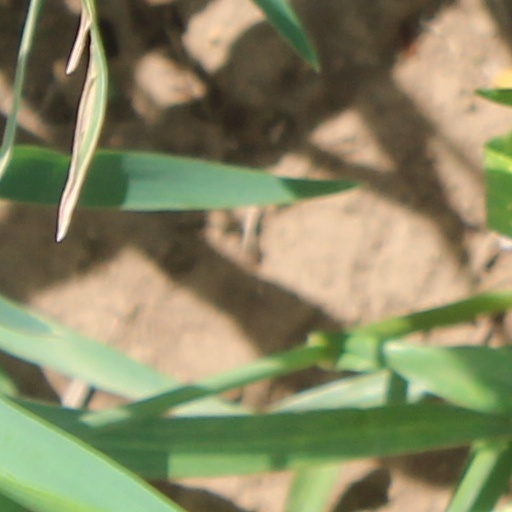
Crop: wheat